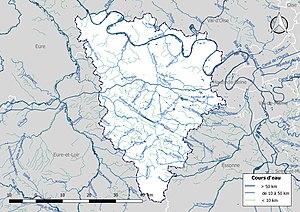
Réseau hydrographique du département des Yvelines (France).
La liste des cours d'eau des Yvelines présente les principaux cours d'eau traversant pour tout ou partie le territoire du département français du Yvelines dans la région Île-de-France. Plus de 470 cours d'eau sont recensés en 2014 dans le référentiel national BD Carthage sur le territoire départemental, dont 35 cours d'eau naturels et un canal de longueur supérieure à 10 km.